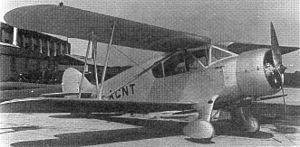
L'Avro 641 Commodore est un avion monomoteur de grand tourisme britannique de l'Entre-deux-guerres.